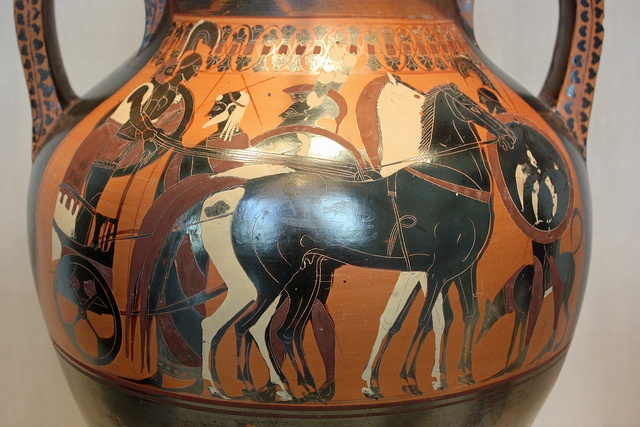
A close up of a vase from the Roman or Greek era.
A vase with chariots and horses on it.
an antique vase with horses that have wings
A highly decorated brown vase has a horse on it.
an old vase the is painted with ancient pictures